Harry T. Edwards

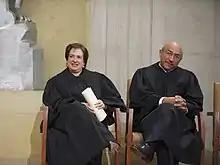
Justice Elena Kagan (left) and Judge Edwards (right) at the Department of Justice in 2011

Edwards is a member of the American Academy of Arts and Sciences; the Board of Directors, Institute for Judicial Administration, NYU School of Law; and a fellow of the American Bar Foundation. In 2004, Edwards received the Robert J. Kutak Award, presented by the American Bar Association Section of Legal Education and Admission to the Bar "to a person who meets the highest standards of professional responsibility and demonstrates substantial achievement toward increased understanding between legal education and the active practice of law." In 2011, Edwards was the recipient of the Inaugural Distinguished Alumni Award from the University of Michigan Law School. He was selected by William & Mary School of Law to receive their 2015 Marshall-Wythe Medallion, the highest honor conferred by the law faculty, recognizing members of the legal community who have demonstrated exceptional accomplishment in law; the Groat Alumni Award from Cornell University; the Society of American Law Teachers Award (for "Distinguished Contributions to Teaching and Public Service"); and he has received a number of honorary degrees.